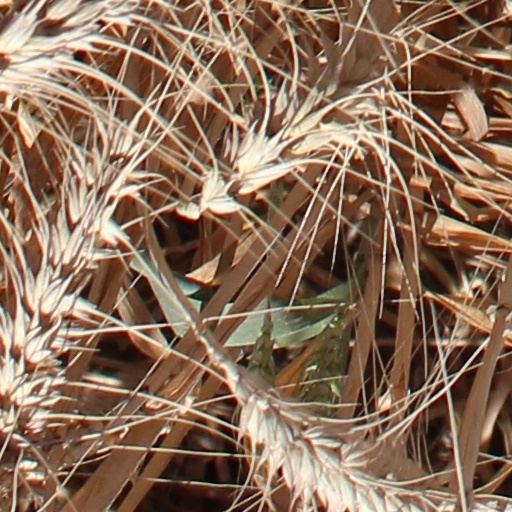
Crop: wheat